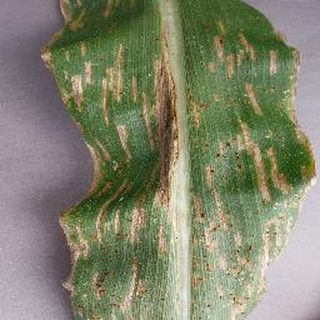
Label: corn_northern_leaf_blight